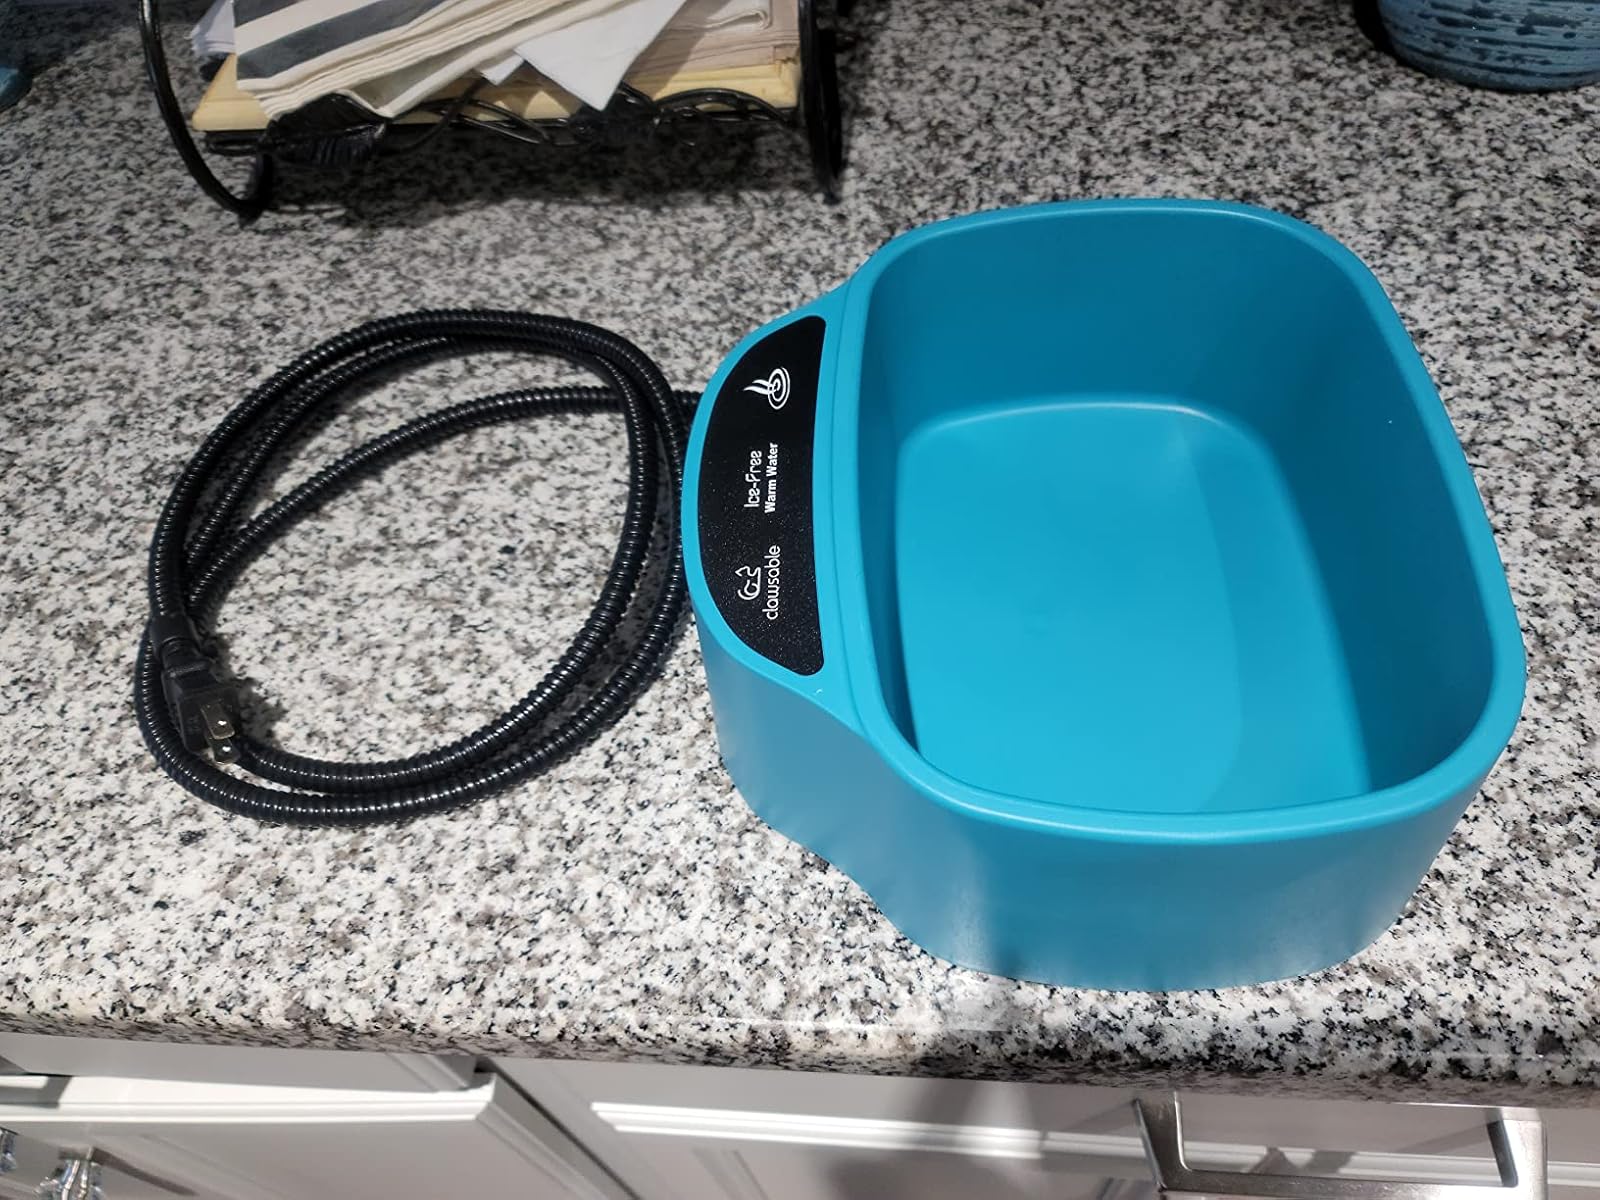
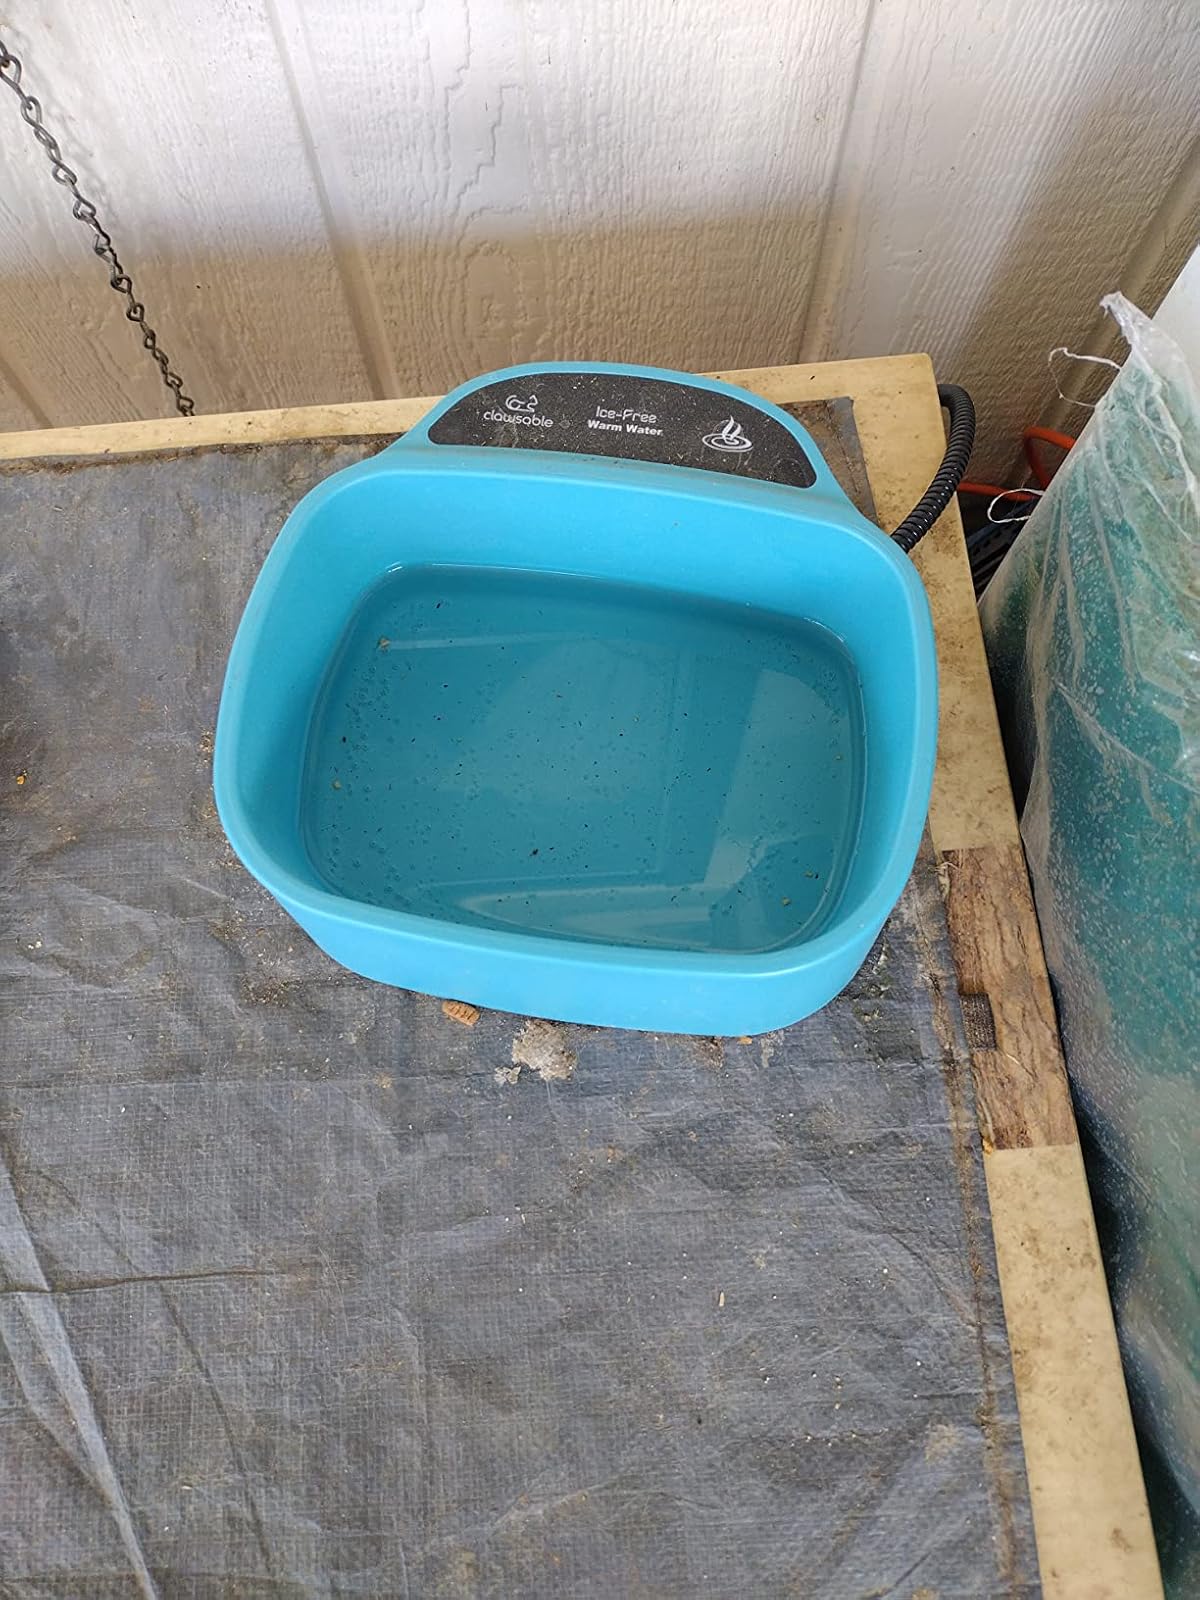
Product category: items_bowl
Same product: yes